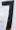
Number: 7